Morane-Saulnier N

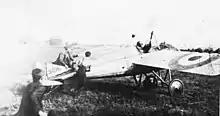
RFC Morane-Saulnier N

While the Type N was a clean, streamlined aircraft, it was not easy to fly due to a combination of stiff lateral control caused by using wing warping instead of ailerons, sensitive pitch and yaw controls caused by using an all flying tail, and very high landing speed for the period. The Type N mounted a single unsynchronized forward-firing 7.9 mm Hotchkiss machine gun which used the deflector wedges first used on the Morane-Saulnier Type L, in order to fire through the propeller arc. The later I and V types used a .303-in Vickers machine gun.